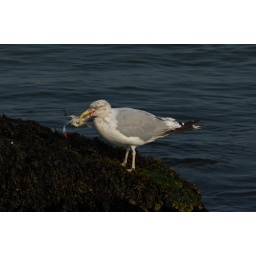
This gull was dragged to the rock by a blue clawed crab.